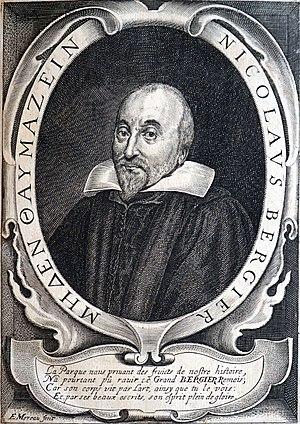
gravure représentant